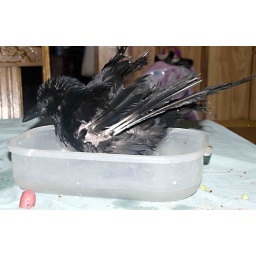
Nemo has a bath on the kitchen table. Photo by Trevor Greenway of the Low Down.